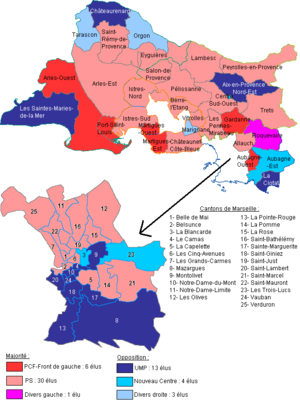
Étiquettes politiques des conseillers généraux des Bouches du Rhône suite aux cantonales de 2011
Les élections départementales ont lieu les 22 et 29 mars 2015 afin de renouveler les 58 sièges du conseil départemental des Bouches-du-Rhône.